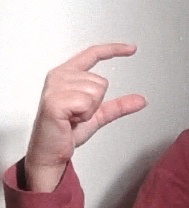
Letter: dal